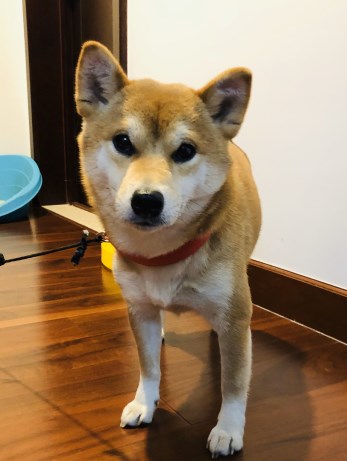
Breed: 1043-n000001-Shiba_Dog